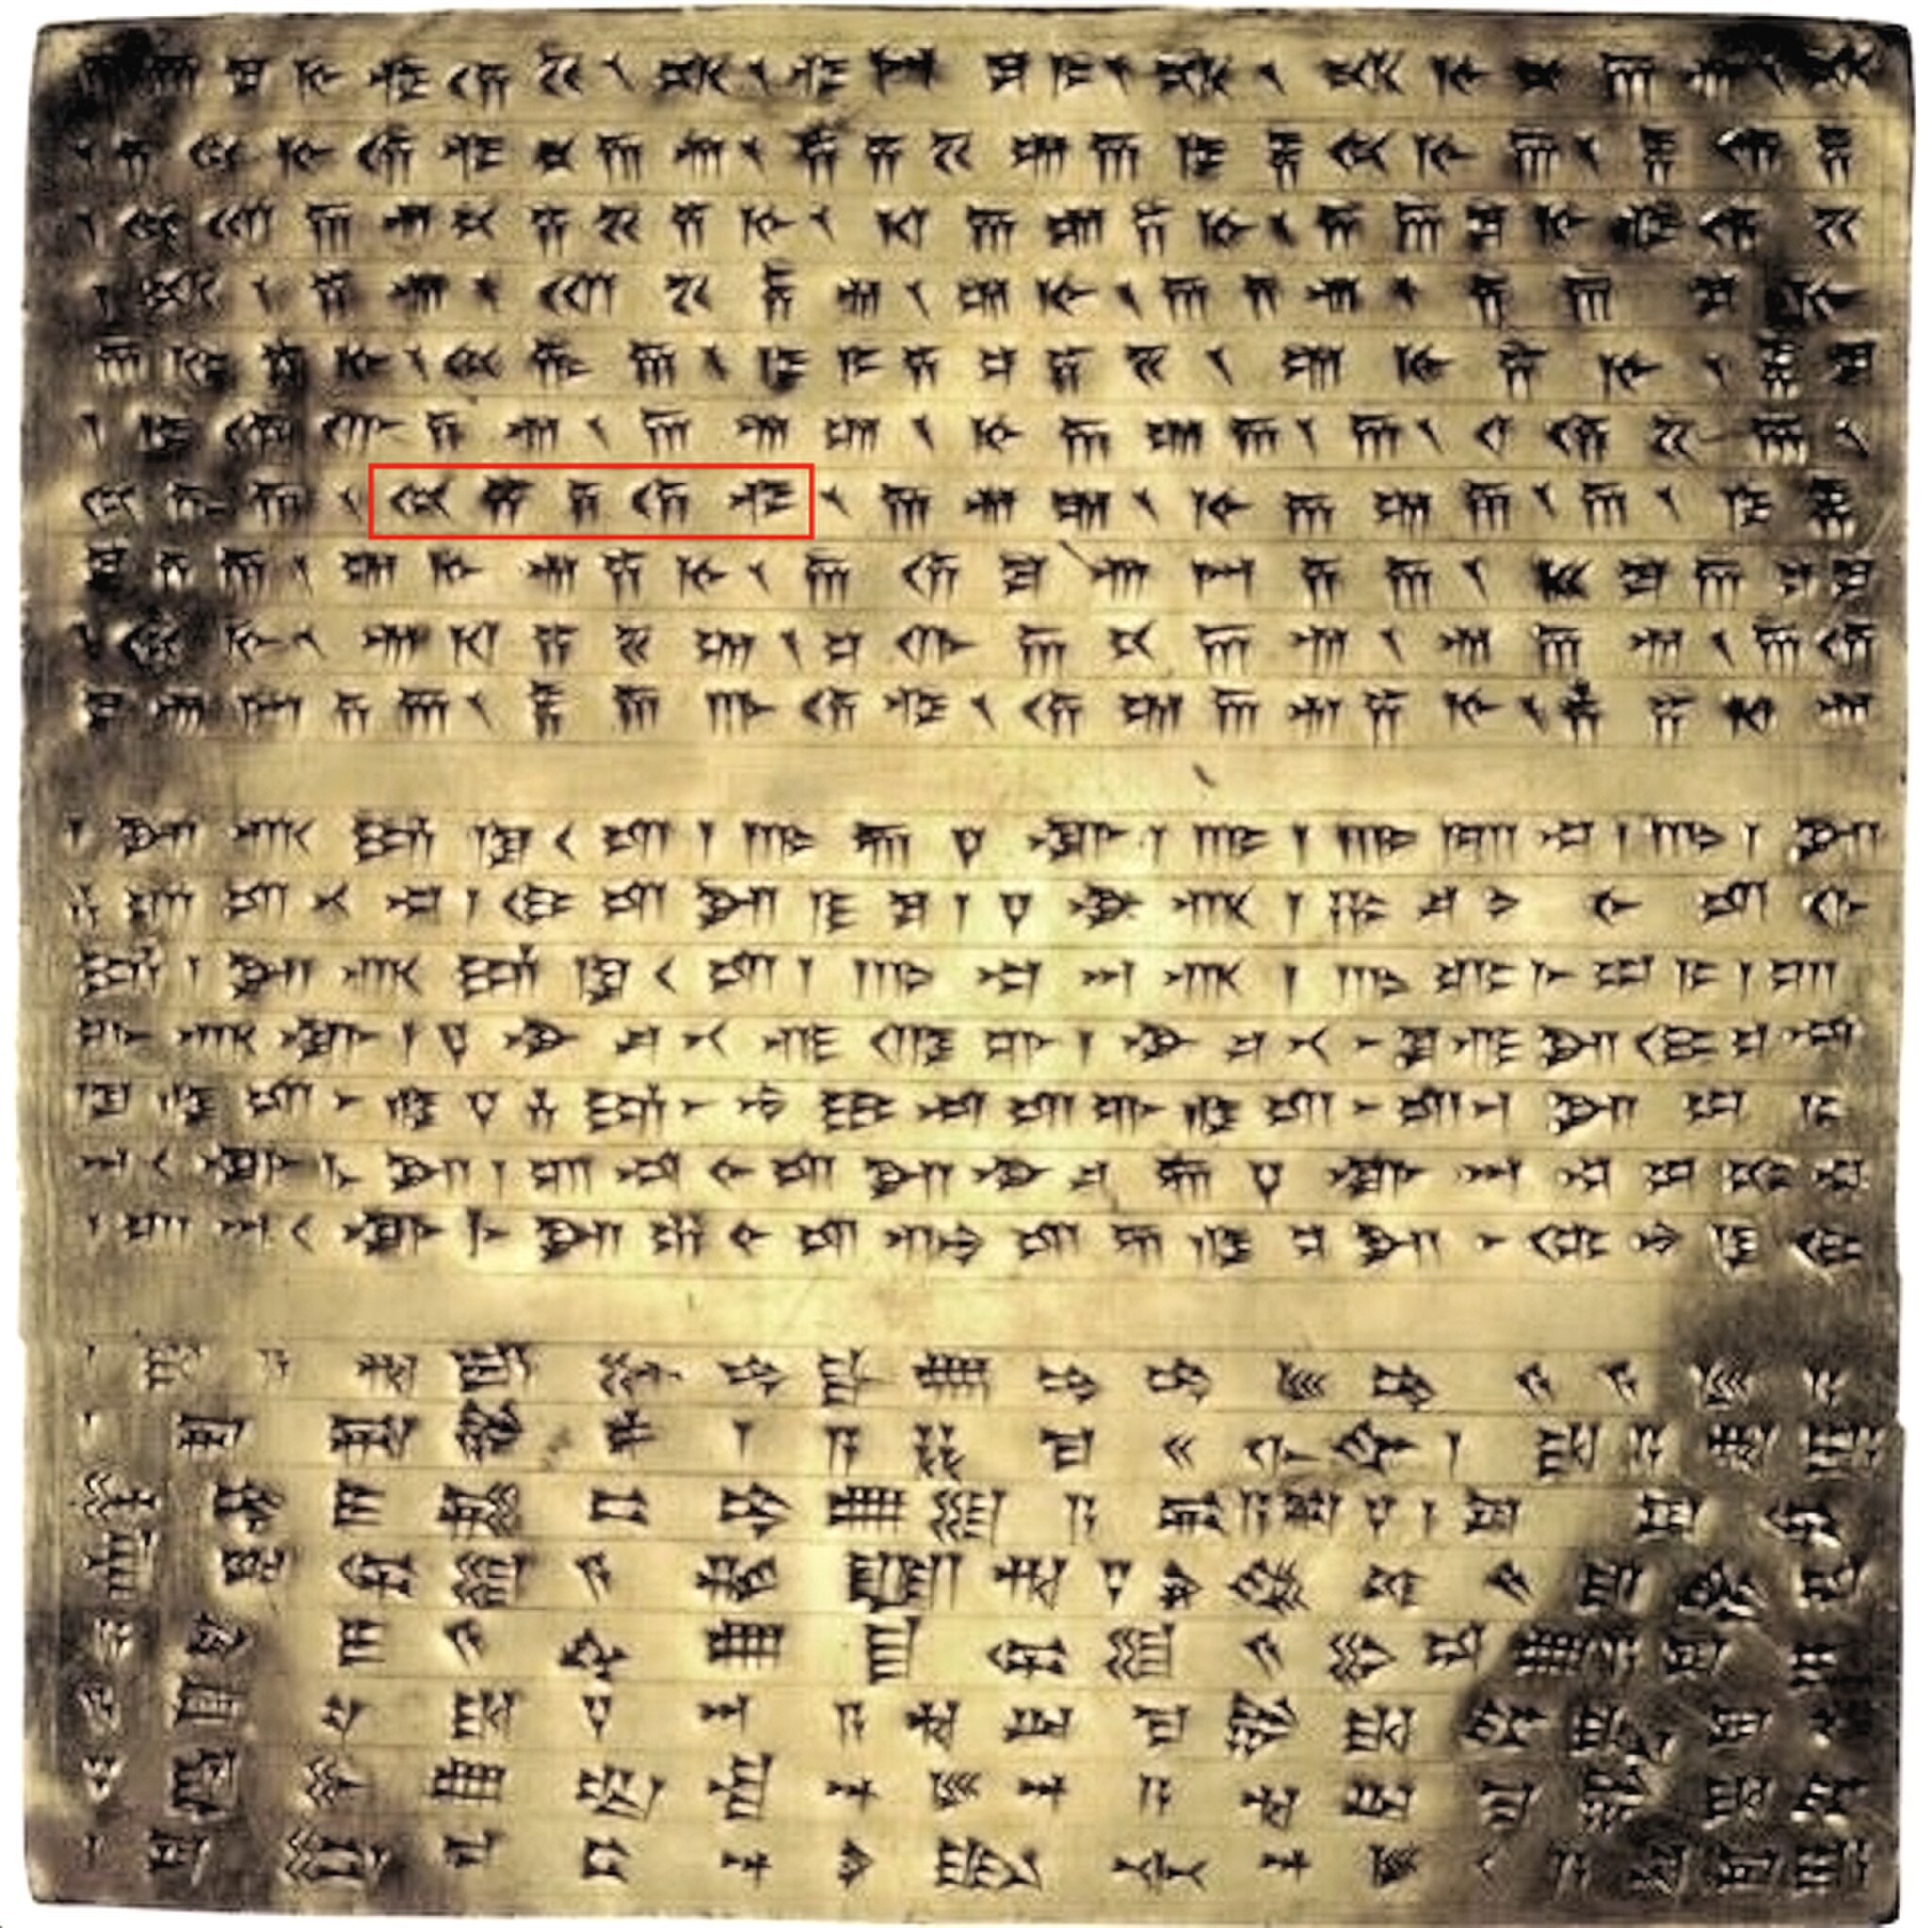
Title: Deposition plate of Darius I in Persepolis with the word Hidauv
Description: Deposition plate of Darius I in Persepolis with the word Hidauv
Date: 2018-12-18
Categories: PD Old, PD Old auto: no death date, PD-Art (PD-old-auto), Derivative versions, Template Unknown (author), CC-PD-Mark, PD-Art missing SDC copyright status, PD-old missing SDC copyright status, DPh inscription